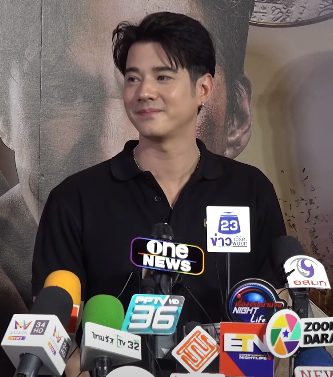
มาริโอ้ เมาเร่อ

| name = มาริโอ้ เมาเร่อ
| image = Mario Maurer @ขุนพันธ์ 3 2023.png
| image_size = 200px
| caption = มาริโอ้ในปี 2566
| birth_name = ณัฐวุฒิ สุวรรณรัตน์
| birth_place = กรุงเทพมหานคร ประเทศไทย
| education = มหาวิทยาลัยรามคำแหงมหาวิทยาลัยเกริก
| years_active = พ.ศ. 2547–ปัจจุบัน
| agent = เอ็นวายยูคลับช่อง 3 เอชดี|ช่อง 3 (2554–ปัจจุบัน)
| partner = จันจิรา จันทร์พิทักษ์ชัย
| family = มาร์โค เมาเร่อ (พี่ชาย)
มาริโอ้ เมาเร่อ (ชื่อเกิด ณัฐวุฒิ สุวรรณรัตน์; เกิด 4 ธันวาคม พ.ศ. 2531) ชื่อเล่น โอ้ เป็นนักแสดงและนายแบบชาวไทย สังกัดช่อง 3 เอชดี|สถานีวิทยุโทรทัศน์ไทยทีวีสีช่อง 3 เริ่มเข้าสู่วงการบันเทิงตั้งแต่อายุ 16 ปี โดยได้รับการติดต่อจากบริษัทจัดหานักแสดง|บริษัทจัดหานายแบบในสยามสแควร์ โดยเริ่มจากงานถ่ายแบบและถ่ายโฆษณา เช่น โฆษณาเอ็กซิทโรลออน, ขนมแจ็ค, เดอะพิซซ่าคอมปานี และยังได้ถ่ายแบบอยู่เรื่อยมา อย่างนิตยสารวัยรุ่น "เธอกับฉัน" และหนังสือวัยรุ่นอีกหลายเล่มและถ่ายมิวสิกวิดีโออีกหลายตัว เช่น "กุญแจที่หายไป" ของอีฟ ปานเจริญ|ปาล์มมี่, "ปากดีขี้เหงาเอาแต่ใจ" ของจามิล่า พันธ์พินิจ|มิล่า เป็นต้น
ใน พ.ศ. 2550 มาริโอ้มีผลงานสร้างชื่อจากภาพยนตร์ไทยเรื่อง "รักแห่งสยาม" ซึ่งจากบทบาท "โต้ง" ใน "รักแห่งสยาม" นี้ มาริโอ้ได้รับรางวัลนักแสดงนำชายยอดเยี่ยม จากสตาร์พิกส์|นิตยสารสตาร์พิกส์ รับรางวัลจาก "เทศกาลหนังซีเนมะนิลา" ที่จัดขึ้นที่ประเทศฟิลิปปินส์ สาขานักแสดงชายยอดเยี่ยม ประเภทภาพยนตร์เอเชียตะวันออกเฉียงใต้ และได้รับการเสนอชื่อเข้าชิงจาก รางวัลภาพยนตร์เอเชีย|รางวัลเอเชียนฟิล์ม สาขานักแสดงสมทบชายยอดเยี่ยม อีกทั้งยังได้รับการเสนอชื่อเข้าชิงรางวัลภาพยนตร์ไทย ชมรมวิจารณ์บันเทิง ครั้งที่ 16|รางวัลชมรมวิจารณ์บันเทิงครั้งที่ 16 ประจำปี 2550 ในสาขานักแสดงนำชายยอดเยี่ยม และรางวัลสตาร์เอนเตอร์เทนเมนต์|รางวัลสตาร์เอนเตอร์เทนเมนต์อวอร์ดส ครั้งที่ 6 ในสาขาผู้แสดงนำชายยอดเยี่ยม
มาริโอ้ได้ร่วมงานกิจกรรมการกุศลอยู่หลายครั้ง รวมถึงยังเป็นพรีเซนเตอร์ ในวันงดสูบบุหรี่โลก ประจำปี พ.ศ. 2551 ซึ่งจัดโดยกรมควบคุมโรค กระทรวงสาธารณสุข (ประเทศไทย)|กระทรวงสาธารณสุข และเป็นพรีเซนเตอร์ต่อต้านยาเสพติดให้กับทางคณะกรรมการป้องกันและปราบปรามยาเสพติด|สำนักงานคณะกรรมการป้องกันและปราบปรามยาเสพติด
ใน พ.ศ. 2556 มาริโอ้มีผลงานแสดงภาพยนตร์เรื่อง "พี่มาก..พระโขนง" ซึ่งรับบทเป็น "พี่มาก" แสดงคู่กับดาวิกา โฮร์เน่ ภาพยนตร์เรื่องนี้ถือได้ว่าประสบความสำเร็จทั้งรายได้กลายเป็นรายชื่อภาพยนตร์ที่ทำเงินสูงสุดในประเทศไทย|ภาพยนตร์ทำรายได้สูงสุดตลอดกาลของประเทศไทย
== ประวัติ ==
=== ชีวิตช่วงแรก ===
มาริโอ้ เมาเร่อ เกิดเมื่อวันที่ 4 ธันวาคม พ.ศ. 2531 มาริโอ้ เมาเร่อ ที่โรงพยาบาลกรุงเทพคริสเตียน กรุงเทพ|กรุงเทพฯ ชื่อมาริโอ้นั้น บิดาเป็นคนตั้งให้ โดยตั้งชื่อตามนักแข่งมอเตอร์ไซค์ชาวอิตาเลียน"คำจำกัดความของ มาริโอ้ เมาเร่อ". "นิตยสารเธอกับฉัน" ฉบับที่ 579 เดือนมิถุนายน พ.ศ. 2551 หน้า 80-83 และเริ่มมีชื่อภาษาไทยที่ใช้ในช่วงเข้าโรงเรียนว่า "ณัฐวุฒิ สุวรรณรัตน์"เทปสัมภาษณ์มาริโอ้ เมาเร่อ รายการ "วู้ดดี้ เกิดมาคุย" ช่องโมเดิร์นไนน์ทีวี เมื่อวันที่ 3 สิงหาคม พ.ศ. 2551 เวลา 22.00-23.00 น. เหตุที่มีชื่อภาษาไทย เพราะแต่ก่อนโรงเรียนไม่ให้ใช้ชื่อภาษาอังกฤษ และได้ใช้ชื่อดังกล่าวเป็นช่วงระยะเวลาสั้นๆ เท่านั้น (ชื่อปัจจุบันตามบัตรประจำตัวประชาชนไทย|บัตรประจำตัวประชาชน คือ มาริโอ้ เมาเร่อ) "มาริโอ้ เมาเร่อ มองโลกให้เป็นสีเทา". นิตยสาร OHO ฉบับที่ 11 วันพุธที่ 1 ก.ค.- 5 ส.ค. 2551 หน้า 54-57 มาริโอ้เข้าเรียนอนุบาลที่โรงเรียนอนุบาลลีนา มาริโอ้ เมาเร่อ sanook.com ระดับประถมศึกษา-มัธยมศึกษาที่โรงเรียนเซนต์ดอมินิก และศึกษาต่อระดับอุดมศึกษาที่คณะมนุษยศาสตร์ เอกสื่อสารมวลชน มหาวิทยาลัยรามคำแหง แต่ต่อมาย้ายเรียนในสาขานิติศาสตร์แทน หวั่นกิ๊กสาวอื่น กุ๊บกิ๊บ ย้ายคณะเฝ้า มาริโอ้ ในช่วงที่มาริโอ้เลือกเรียนต่อในระดับอุดมศึกษา เป็นช่วงเวลาขณะที่ถ่ายทำภาพยนตร์เรื่อง "รักแห่งสยาม" ก็มีการโต้เถียงกับแม่เรื่องมหาวิทยาลัยที่จะเลือกเรียน โดยทางคุณแม่อยากให้เลือกเรียนที่มหาวิทยาลัยอัสสัมชัญ แต่สุดท้ายมาริโอ้ก็ตัดสินใจเลือกเรียนมหาวิทยาลัยรามคำแหง เพราะต้องทำงานไปด้วย และอยากหาเงินช่วยที่บ้าน อีกทั้งค่าใช้จ่ายของมหาวิทยาลัยอัสสัมชัญ มีค่าใช้จ่ายที่สูงกว่า มาริโอ้-พิช กับอีกช่วงชีวิตที่กำลังก้าวผ่าน matichon.co.th ก่อนที่จะมาสำเร็จการศึกษาในระดับปริญญาตรี จาก คณะศิลปศาสตร์ มหาวิทยาลัยเกริก สาขาวิชาการจัดการ ในปี 2557 ปัจจุบันสำเร็จการศึกษาระดับปริญญาโท ที่วิทยาลัยสื่อสารการเมือง หลักสูตรรัฐศาสตร์มหาบัณฑิต สาขาวิชาสื่อสารการเมือง มหาวิทยาลัยเกริก ปีการศึกษา 2560 ได้ผลการเรียนเฉลี่ย 3.2 โต๊ะข่าวบันเทิง230160 มาริโอ้ ควงคุณแม่ รับปริญญาโท ม เกริก
ครอบครัวของมาริโอ้ค่อนข้างมีปัญหาทางด้านการเงิน พออายุได้ 16 ปี ได้เจอกับโมเดลลิ่งชื่อ นิรุณ ลิ้มสมวงศ์ หรือ โกโก้ มาริโอ โต้ผจก.จับเซ็นสัญญา10ปียันภาพคู่สาวแค่เพื่อน โดยทีมข่าว INN News 23 กุมภาพันธ์ 2551 15:06:41 น. ที่สยามสแควร์และเป็นคนแรกที่ชักชวนไปถ่ายแบบ เมื่อเห็นตรงนี้เป็นโอกาส และเป็นโอกาสที่ดีจะได้หาเงินไปช่วยที่บ้านด้วยจึงตัดสินใจรับงาน โดยครั้งแรกเป็นการถ่ายแบบจากหนังสือเดอะบอย สไตล์ชุดทหาร และผลงานที่สร้างชื่อเสียงครั้งแรกกับผลงานโฆษณาตัวแรก คือ เอ็กซิท โรลออน ซึ่งได้เงินมาก้อนแรก 7 หมื่นบาท และยังมีโฆษณาอื่นอย่าง ขนมแจ็กซ์ เดอะพิซซ่าคอมปะนี และยังได้ถ่ายแบบอยู่เรื่อย ๆ อย่าง "เธอกับฉัน" และหนังสือวัยรุ่นอีกหลายเล่ม และถ่ายมิวสิกวิดีโออีกหลายตัว มิวสิกวิดีโอตัวแรกที่ถ่ายทำเป็นของวงสิงห์เหนือเสือใต้ ชื่อเพลง Goodนิตยสารโอเค! ฉบับที่ 68 ประจำวันที่ 30 พฤษภาคม พ.ศ. 2551 หน้า 56-63 และมิวสิกวิดีโอตัวอื่นเช่น "กุญแจที่หายไป" ของปาล์มมี่, "ปากดีขี้เหงาเอาแต่ใจ" ของมิล่า เป็นต้น
=== รักแห่งสยาม ===
ไฟล์:Nokia Music Presents The Love of Siam Special Greeting 1.jpg|thumb|220px|left|สัมภาษณ์ร่วมกับทีมนักแสดงและผู้กำกับเรื่อง รักแห่งสยาม
ในปี พ.ศ. 2550 มีคนติดต่อเข้ามาและส่งบทสั้นๆ ภาพยนตร์ "รักแห่งสยาม" มาให้ดู มาริโอ้จึงลองไปทดสอบการแสดง จนได้รับบทตัวเอกในภาพยนตร์เรื่อง "รักแห่งสยาม" ของชูเกียรติ ศักดิ์วีระกุล ซึ่งชูเกียรติให้ความเห็นที่รับมาริโอ้มาเล่นเพราะ ชอบแววตา สามารถสื่ออารมณ์ผ่านแววตาได้ดี สำหรับด้านการแสดงก่อนหน้านั้นก็เคยเรียนการแสดงมาบ้าง ที่สมาคมผู้กำกับ แล้วพอได้มาเล่นก็ต้องไปเวิร์คชอปกับนักแสดงอื่น มาริโอ้ เมาเร่อ กับภาพยนตร์เรื่องแรกในชีวิต ' รักแห่งสยาม ' matichon.co.th ภาพยนตร์เรื่องนี้ มาริโอ้ รับบทเป็น "โต้ง" เด็กชายวัยรุ่น ชั้น ม.6 ที่กำลังมีความสับสนกับการเลือกทางเดินในชีวิต แคแรกเตอร์นักแสดง thaicinema.org ในระหว่างถ่ายทำภาพยนตร์ มาริโอ้ยังได้ทำผลงานเพลงใต้ดิน แนวฮิปฮอป ถึงคิวหนุ่มมาริโอ้ โชว์เป็นปลื้ม โมเดิร์นไนน์ทีวี คืนนี้ mcot.net ร่วมกับพี่ชายของเขา มาร์โค เมาเร่อ ในนาม PsyCho & Lil’Mario กับอัลบั้มแรก PsyCho & Lil’Mario:Dem Crazy Boyz สังกัดเอ็นวายยูคลับ ออกวางขายเมื่อวันที่ 31 ตุลาคม พ.ศ. 2550 นิตยสารแฮมเบอร์เกอร์ ฉบับที่ 113 เดือนพฤศจิกายน พ.ศ. 2550 หน้า 220 เป็นอัลบั้มเพลงภาษาอังกฤษล้วน โดยมาริโอ้ทำหน้าที่เป็นไฮพ์แมน (hypeman) ในอัลบั้มนี้ Dajim/Phycho/N.M.C. nyuclub.com ซึ่งเคยได้ขึ้นร้องโชว์ในงานแฟตเฟสติวัลอีกด้วย
ไฟล์:Mario Maurer.JPG|thumb|150px|มาริโอ้ เมาเร่อ รอบปฐมทัศน์ภาพยนตร์เรื่อง "3 อหังการ์ เจ้าสุริยา"
หลังจากภาพยนตร์เรื่อง "รักแห่งสยาม" ออกฉาย ก็ได้รับกระแสตอบรับอย่างมาก ไม่ว่าจะเป็นกระทู้มากมายตามเว็บไซต์ชื่อดังต่างๆ หรือตามเว็บบอร์ดยอดฮิตของอีกหลายๆ เว็บไซต์ เปิดใจจูบแรกของ “พิช” กับผู้ชาย เจ้าตัวย้ำผมไม่ใช่เกย์ โดย ผู้จัดการออนไลน์ 3 ธันวาคม 2550 21:11 น. รวมถึงมีการตั้งคำถามขึ้นว่า มาริโอ้เป็นเหมือนในหนังหรือไม่ มาริโอ้ให้คำตอบว่า "ชอบผู้หญิงแน่นอน" มาริโอ้ก็พูดถึงฉากที่มีคนพูดถึงมากนี้ว่า "เป็นฉากที่ยากฉากหนึ่ง แต่ก็ทำทุกอย่างให้มันเต็มที่" "มาริโอ้" ขอเฉย ถูกด่าไอ้เกย์! เจ้าตัวยันเป็นแมน 100% โดย ผู้จัดการออนไลน์ 4 เมษายน 2551 13:18 น.
รางวัลที่ได้รับจากภาพยนตร์เรื่อง "รักแห่งสยาม" มาริโอ้รับรางวัลนักแสดงนำชายยอดเยี่ยม จากนิตยสารสตาร์พิกส์ ซึ่งได้เสียงวิจารณ์การแสดงจากภาพยนตร์เรื่องนี้ว่า "เนื่องจากบุคลิกนิ่งๆ คำพูดคำจาน้อยๆ แต่เขากลับเผยทุกอย่างผ่านแววตาอันสับสน หวาดกลัว ซ้ำถูกความหงอยเหงาเข้าปกคลุมชีวิตมาเนิ่นนาน แม้ดูเหมือนไม่หวือหวาอะไร แต่มาริโอ้คือคนที่ทำให้หนังเรื่องนี้ระทมจนขยี้ใจผู้ชมเป็นผุยผง โดยการแสดงแบบ 'น้อยได้มาก'" STARPICS THAI FILMS AWARDS #5 thaicinema.org และในด้านงานเทศกาลภาพยนตร์นานาชาติฮ่องกง พ.ศ. 2551 มาริโอ้ ได้รับการเสนอชื่อเข้าชิงรางวัลเอเชียนฟิล์ม สาขานักแสดงสมทบชายยอดเยี่ยม (Best Supporting Actor) "มาริโอ้ เมาเร่อ" เทียบชั้นนักแสดงระดับเอเชีย เข้าชิงรางวัล "Asian Film Awards 2008" deknang.com แต่พ่ายให้กับฮองลี ซุน นักแสดงจากภาพยนตร์เรื่อง "มองโกล" Nominations & Winners asianfilmawards.org อีกทั้งยังได้รับการเสนอชื่อเข้าชิงรางวัลภาพยนตร์ไทย ชมรมวิจารณ์บันเทิง ครั้งที่ 16|รางวัลชมรมวิจารณ์บันเทิงครั้งที่ 16 ประจำปี 2550 ในสาขานักแสดงนำชายยอดเยี่ยม รายชื่อผู้เข้าชิงรางวัลภาพยนตร์ไทยยอดเยี่ยมครั้งที่ 16 ประจำปี 2550 ของชมรมวิจารณ์บันเทิง thaicinema.org รางวัลสตาร์เอนเตอร์เทนเมนต์อวอร์ดส ครั้งที่ 6 ที่จัดโดยสมาคมนักข่าวบันเทิง ในสาขาผู้แสดงนำชายยอดเยี่ยม รายชื่อผู้เข้าชิง "รางวัล STAR ENTERTAINMENT AWARDS ครั้งที่ 6" ประจำปี 2551 deknang.com แต่พ่ายให้กับอัครา อมาตยกุล จากภาพยนตร์เรื่อง "ไชยา (ภาพยนตร์)|ไชยา" ทั้ง 2 รางวัล หนัง 'รักแห่งสยาม' กวาด 6 รางวัลชมรมวิจารณ์บันเทิง thairath.co.th "เคน" ควง "หน่อย" พร้อมลูก รับรางวัลสมาคมนักข่าวฯ โดย ผู้จัดการออนไลน์ 20 เมษายน 2551 22:05 น
นอกจากนี้ยังได้รับรางวัลจากเทศกาลหนังซีเนมะนิลา ที่จัดขึ้นที่ประเทศฟิลิปปินส์ สาขานักแสดงชายยอดเยี่ยม ประเภทภาพยนตร์เอเชียตะวันออกเฉียงใต้ มาริโอ้ได้รับรางวัลนักแสดงยอดเยี่ยม thaicinema.org โดยพูดถึงการแสดงของเขาว่า "มาริโอ้มีการแสดงที่มีวุฒิภาวะในสถานการณ์ต่าง ๆ ที่หลากหลาย แม้ท่าทางภายนอกของเขาจะดูนิ่งสงบก็ตาม แต่มาริโอ้กลับแสดงให้เห็นการต่อสู้ในจิตใจของเขา ในการที่จะแบกรับภาระความรู้สึกของครอบครัว เพื่อน กลุ่มสังคม ความรัก และภาวะทางเพศของเขา" เทศกาลหนังซีเนมะนิลา thaicinema.org
=== พ.ศ. 2551 – ปัจจุบัน ===
ไฟล์:Mario Maurer at 6th anniversary of Seventeen Magazine.jpg|thumb|250px|มาริโอ้ โชว์ตัวในงานต่าง ๆ ซึ่งบางวันถึงกับมีงานวันละ 4 งานก็มี
หลังจากที่ภาพยนตร์เรื่อง "รักแห่งสยาม" ส่งผลให้มาริโอ้ได้รับความนิยมมากขึ้น มีงานเพิ่มขึ้นมามากมาย บางวันถึงกับต้องทำงานวันละ 4 งานก็มี รวมถึงรับเป็นพรีเซนเตอร์ให้กับแบรนด์ดังอย่าง โฟร์โมสต์ รถยนต์ฮอนด้า แจ๊ซ อรรถสิทธิ์ เหมือนมาตย์, มาริโอ้ เมาเร่อ ดาวรุ่งสึนามิ Positioning Magazine (มิถุนายน 2551) และแป้งเบบี้มายด์ เปิดตัว “โกโก้”เศรษฐีตัวจริง ผู้จัดการ “มาริโอ”ชั่วโมงนี้ต้องเขาคนนี้! สยามรัฐ ข่าววันที่ 31 กรกฎาคม 2551ซึ่งทำให้ยอดขายเบบี้มายด์เติบโตถึง 50%ชนิญญา สันสมภาคม, "จาก เฮเลน ถึง สิงห์โต ยุทธการสร้างแบรนด์ผ่านเซเลบดัง" กรุงเทพธุรกิจ 24 กรกฎาคม พ.ศ. 2552 หน้า 31 นอกจากนี้ยังมีผลงานเล็กๆ เป็นซีดีสอนภาษาอังกฤษ เป็นรายการถ่ายชีวิตประจำวันของมาริโอ้ มีลักษณะคล้ายๆ กับภาพยนตร์สั้น 'มาริโอ้' บอกฝันทำเพลงฮิปฮอปแต่เด็ก - 'ตาล'ปลื้ม'พิง ลำพระเพลิง'อ้อนอยากร่วมงาน matichon.co.th
ผลงานภาพยนตร์เรื่องที่ 2 ของมาริโอ้คือเรื่อง "เฟรนด์ชิพ เธอกับฉัน" ของค่ายไรท์ บิยอนด์ กำกับโดย ไรท์ เบรนทีมเป็นเรื่องราวเมื่อราว 25 ปีก่อน โดยมาริโอ้รับบทเป็นสิงหา เด็ก ม.6 ที่ชอบนางเอกที่ชื่อ มิถุนา แสดงโดยอภิญญา สกุลเจริญสุข มาริโอ้ เมาเร่อ พระเอกใหม่ อนาคตไกล bluewavefm88.com ภาพยนตร์เรื่องนี้มาริโอ้ผ่านการทดสอบบท โดยผู้จัดการส่วนตัวสมัครผ่านทางเว็บไซต์ ซึ่งเรื่องนี้ได้แสดงออกเยอะขึ้นกว่าเรื่องแรก ได้แสดงความรู้สึกหลายอารมณ์ เฟรนด์ชิพ เธอกับฉัน / แคแรกเตอร์นักแสดง thaicinema.org สำหรับคำวิจารณ์การแสดงในภาพยนตร์เรื่องนี้ ณัฎฐ์ธร กังวาลไกล จากเว็บไซต์ thaicinema.org วิจารณ์ไว้ว่า "ความสำเร็จและคำยกย่องที่เขาได้รับจากหนังเรื่องก่อนหน้าไม่ใช่เรื่องฟลุ๊ค แม้ว่าการแสดงของเขาจะลดความนิ่งลงไป...แต่เขาก็สามารถแสดงอารมณ์ที่ซ่อนอยู่ในใจลึก ๆ และความรักได้เป็นอย่างดี" และยังเปรียบเทียบมาริโอ้ว่า "น่าจะเรียกได้ว่ามาริโอ้คืออำพล ลำพูน|อำพลในรุ่นของเขา"ณัฎฐ์ธร กังวาลไกล, บทวิจารณ์ “เฟรนด์ชิพ เธอกับฉัน” - มาริโอ้และสายป่าน เป็นเพียงส่วนที่ดีที่สุดของหนัง thaicinema.org ณัฐพงษ์ โอฆะพนม จากหนังสือพิมพ์คมชัดลึก พูดถึงการรับบทเป็นสิงหาว่า "มาริโอ้ทำให้สิงหา เป็นตัวละครที่มีมิติมากที่สุดในหนังเรื่องนี้"ณัฐพงษ์ โอฆะพนม. คอลัมน์หนังจอกว้าง. หนังสิอพิมพ์คมชัดลึก ฉบับวันที่ 3 กรกฎาคม พ.ศ. 2551 หน้า 25 แต่ถึงกระนั้นเขาก็ถูกเสนอชื่อเข้าชิงรางวัลแตงกวาดอง ในสาขานักแสดงนำชายยอดแย่ จากการแสดงภาพยนตร์เรื่องนี้ หนังห่วยได้ถ้วย
ไฟล์:Mario Maurer First Love.jpg|thumb|200px|left|หลังสัมภาษณ์ภาพยนตร์เรื่อง "สิ่งเล็กๆ ที่เรียกว่า...รัก" กับเอ็มทีวีไทยแลนด์
นิตยสารสตาร์พิกส์ว่า มาริโอ้จะร่วมเล่นแสดงกับอภิญญา สกุลเจริญสุข อีกในภาพยนตร์ของบัณฑิต ฤทธิถกล ในภาพยนตร์บุญชูภาคใหม่ ของค่ายไฟว์สตาร์นิตยสารสตาร์พิกส์ ฉบับที่ 720 ฉบับแรกเดือนกุมภาพันธ์ พ.ศ. 2551 ในบท บุญโชค ลูกของบุญชู ซึ่งบัณฑิต ฤทธิถกล ได้ทาบทามมาริโอ้และได้แคสติ้งจนผ่านเรียบร้อยแล้ว แต่ก็ยกเลิกและหานักแสดงหน้าใหม่แทน “บัณฑิต” ไม่ง้อ “มาริโอ้” โร่หาผู้รับบทลูกบุญชู 9 ใหม่ โดย ผู้จัดการออนไลน์ 21 มีนาคม พ.ศ. 2551 18:54 น. มาริโอ้ตอบปฏิเสธรับบทลูกของบุญชู พร้อมแจงเหตุผลว่า คิดว่าตัวเองไม่เหมาะกับบทบาทตัวละครนี้ พร้อมทั้งกราบขอโทษทางผู้ใหญ่แล้วที่ไม่สามารถรับเล่นได้ รับไม่ได้ "พูดเหน่อ" !!!! "มาริโอ้" ปัดดังแล้วเรื่องมาก ปฏิเสธบท "บุญชู 9" และยังมีข่าวคราวว่าจะเป็นพระเอกในภาพยนตร์รักสามเส้า ให้กับโมโนฟิล์ม เลาะรั้วหนามเตย dailynews.co.th เรื่อง "รูมเมท" กำกับโดย ปิติ จตุรภัทร์ ที่มีข่าวว่ามีเนื้อเรื่องแนวภาพยนตร์เรื่อง "ทรีซัม (ภาพยนตร์)|ทรีซัม" ภาพยนตร์ในปี พ.ศ. 2537 กำกับโดย แอนดรู เฟลมมิง มาริโอ้ – ประกาศ ผมอยากมีแฟน !! รับบทเป็นเด็กวัยรุ่นเล่นดนตรีอย่างกีตาร์ เผยเพราะคาแร็กเตอร์บุญชูต้องพูดเหน่อและไม่ตรงกับตัวเอง rakdara.com แต่หลังจากถ่ายได้เพียง 10% ก็ถูกปลดออกเนื่องจากเรื่องคิวไม่ลงตัว และวิทวัส สิงห์ลำพอง มารับหน้าที่แสดงแทนสืบศร สุรินทร์, คอลัมน์ ฮัลโหลดารา ข่าวสด วัน พุธ ที่ 29 ตุลาคม พ.ศ. 2551 00:05 น.
มาริโอ้ยังได้ร่วมงานในโครงการ หนังรัก 4 เรื่อง 4 สไตล์ เรื่อง "ฝัน-หวาน-อาย-จูบ" (หรือ 4 Romance) โดยได้ร่วมแสดงในการกำกับของราเชนทร์ ลิ้มตระกูล (เคยร่วมงานถ่ายมิวสิกวิดีโอเพลง "กันและกัน") โดยแสดงในส่วนของโรแมนติกคอเมดี้ใน "จูบ""รัก 4 เรื่องจากบาแรมยู". นิตยสารสตาร์พิกส์ ฉบับที่ 2 ของเดือนกรกฎาคม พ.ศ. 2551 หน้า30 บทบาทที่ได้รับ จากที่ผ่านมามีภาพลักษณ์แบบน่ารักสดใสขี้เล่น แต่ในเรื่องนี้จะดูโตขึ้นไปอีกระดับหนึ่ง 'ฝัน-หวาน-อาย-จูบ' 10 ปีของ 'ราเชนทร์'ทำหนังรักวัยรุ่นสุดเท่ 'มาริโอ้' แสดงนำ dailynews.co.th ก่อนการแสดงเรื่องนี้ก็ไปเรียนการแสดงกับหม่อมหลวงพันธุ์เทวนพ เทวกุลด้วย ภาพยนตร์ในปี พ.ศ. 2552 มาริโอ้ได้รับการทาบทามให้แสดงในภาพยนตร์ "บุปผาราตรี 3.1" กำกับโดย ยุทธเลิศ สิปปภาค โดยรับบทเป็น หรั่ง วัยรุ่นคนหนึ่งที่สามารถมองเห็นผีได้ มีอาชีพเสริมเป็นนักวาดการ์ตูนผี เหตุผลที่ผู้กำกับเลือกมาริโอ้มาแสดงเรื่องนี้เพราะชอบลักษณะการแสดงแบบน้อย ๆ เล่นน้อย ๆ พูดน้อย ๆ ซึ่งตรงกับบทที่เขียนในตัวของหรั่งพอดี บุปผาราตรี 3.1 thaicinema.org และแสดงในภาพยนตร์ภาคต่อ "บุปผาราตรี 3.2" ที่ออกฉายเดือนสิงหาคมปีเดียวกัน บุปผาราตรี 3.2 thaicinema.org
มาริโอ้ เปลี่ยนผู้จัดการส่วนตัว จากนิรุณ ลิ้มสมวงศ์ (โกโก้) มาเป็นศุภชัย ศรีวิจิตร (เอ) ซึ่งมีเรื่องการฟ้องร้องจากอดีตผู้จัดการเกี่ยวกับเรื่องสัญญา “โกโก้” แค้นฟ้อง “มาริโอ้-เอ” ใส่ความ-ละเมิด เรียก 6 ล้าน! manager.co.th จากนั้นแสดงละครเรื่องแรกเรื่อง "ใต้ฟ้าตะวันเดียว" เป็นละครเชื่อมสัมพันธไมตรีระหว่างไทยและเกาหลี "มาริโอ้"รับ!เล่นละครเกาหลีแล้ว rakdara.net
ต่อมาแสดงภาพยนตร์ที่ร่วมงานระหว่างบริษัทลักส์ 666 กับสหมงคลฟิล์ม เรื่อง "สาระแนสิบล้อ" ร่วมกับอารยา เอ ฮาร์เก็ต ,วิลลี่ แมคอินทอช, นาคร ศิลาชัย และ เกียรติศักดิ์ อุดมนาค 'มาริโอ้-ชมพู่' ประกบคู่ครั้งแรก 'สาระแนสิบล้อ' thairath.co.th และนำแสดงในภาพยนตร์การกำกับเรื่องแรกของพุฒิพงศ์ พรหมสาขา ณ สกลนคร แสดงร่วมกับพิมพ์ชนก ลือวิเศษไพบูลย์ ในภาพยนตร์เรื่อง "สิ่งเล็กๆ ที่เรียกว่า...รัก" มาริโอ้-ใบเฟิร์น' ประกบคู่หนังกุ๊กกิ๊ก 'สิ่งเล็กๆที่เรียกว่า...รัก thairath.co.th การแสดงของมาริโอ้ในเรื่องนี้ที่ในการแสดงก่อนหน้านั้น อาจแสดงแข็ง แต่เรื่องนี้อภินันท์ จากผู้จัดการออนไลน์มองว่า การออกเสียงหรือน้ำเสียงของเขาไม่ได้เป็นร้อยคำ ทำนองเดียวหรือโทนเดียว เหมือนเดิมแล้วอภินันท์ บุญเรืองพะเนา, สิ่งเล็กเล็กที่เรียกว่ารัก กับประเด็น 'แรด-ไม่แรด'/อภินันท์ ผู้จัดการออนไลน์ มาริโอ้ยังจะมีผลงานการแสดงภาพยนตร์เรื่อง "เดอะด็อก" กำกับโดยพงษ์พัฒน์ วชิรบรรจง ผลงานต่อมาคือ "สาระแนเห็นผี" ผลงานภาพยนตร์ลำดับที่ 3 ของการร่วมมือของลักษ์ฟิล์มและสหมงคลฟิล์มอินเตอร์เนชั่นแนล แสดงคู่กับพัชราภา ไชยเชื้อ
ในปี พ.ศ. 2554 ร่วมงานในผลงานกำกับของหม่อมหลวงพันธุ์เทวนพ เทวกุล อีกครั้ง (หลังจากรับบทตัวประกอบใน" ชั่วฟ้าดินสลาย (ภาพยนตร์ พ.ศ. 2553)|ชั่วฟ้าดินสลาย") ในภาพยนตร์เรื่อง "อุโมงค์ผาเมือง" เรื่องราวที่ดัดแปลงจาก ภาพยนตร์ญี่ปุ่น ราโชมอนทศพร กลิ่นหอม,ทิพย์พิมล เกียรติวาทีรัตนะ, อนันดา - มาริโอ้ 'พระเอก' เขาคุยกัน กรุงเทพธุรกิจ ในเรื่องนี้รับบทเป็นพระ โดยผู้จัดการออนไลน์เขียนไว้ว่า เล่นดีขึ้นเรื่อย ๆอภินันท์ บุญเรืองพะเนา, หนังดีๆ ที่ต้องไปดู!! : อุโมงค์ผาเมือง ผู้จัดการออนไลน์ จากบทบาทภาพยนตร์เรื่องนี้ทำให้เขาได้รับการเสนอเข้าชิงรางวัลเอเชียนฟิล์ม อีกครั้งในสาขานักแสดงสมทบชายยอดเยี่ยม
มาริโอ้ เมาเร่อ ได้เซ็นสัญญาเป็นพรีเซนเตอร์เสื้อผ้าของฟิลิปปินส์ที่ชื่อ เพนช็อปป์ ต่อจาก เอ็ด เวสต์วิก นักแสดงชาวอังกฤษ ในการเดินทางไปฟิลิปปินส์เพื่อประชาสัมพันธ์แบรนด์เสื้อผ้า เมื่อวันที่ 28-30 ตุลาคม พ.ศ. 2554 ยังมีงานมีตแอนด์กรีตที่มีแฟนกว่า 4000 คน ในฟิลิปปินส์อยู่ใต้การดูแลของบริษัทพีอาร์เอเชีย ซึ่งเขาได้เซ็นสัญญาเล่นหนังผลิตโดยบริษัท สตาร์ ซีนีมา แสดงคู่กับ อีริช กอนซาเลซมานี, มาริโอ้ ดังไกลได้เล่นหนังฟิลิปปินส์ กรุงเทพธุรกิจ ชื่อเรื่อง "Suddenly It's Magic"
ในปี พ.ศ. 2556 มาริโอ้มีผลงานแสดงภาพยนตร์กับจีเอ็มเอ็ม ไท หับ หรือจีทีเอช เรื่อง "พี่มาก..พระโขนง" ซึ่งดัดแปลงจากเรื่องแม่นากพระโขนง ผีพื้นบ้านไทย กำกับโดย บรรจง ปิสัญธนะกุล ผู้มีชื่อเสียงจากผลงาน "สี่แพร่ง" ตอน คนกลาง, "ห้าแพร่ง" ตอน คนกอง และ "กวน มึน โฮ" ซึ่งมาริโอ้ได้รับบทเป็นพี่มากหรือพี่มาร์ค แสดงคู่กับดาวิกา โฮร์เน่ รับบทเป็นแม่นาก พร้อมด้วย ณัฏฐพงษ์ ชาติพงษ์, พงศธร จงวิลาส, อัฒรุต คงราศรี และกันตพัฒน์ สีดา ซึ่งเคยร่วมแสดงใน "สี่แพร่ง" และ "ห้าแพร่ง" มาแล้ว ตัวละครพี่มาก บรรจงเลือกมาริโอ้เพราะเคยได้ร่วมงานโฆษณาด้วยกันมาก่อน และเห็นว่ามาริโอ้เล่นได้หลากหลาย และเห็นว่าคนส่วนใหญ่เมื่อคิดถึงพี่มาก จะนึกถึงผู้ชายหน้าไทย ๆ หากเป็นมาริโอ้ คงแปลกดี และเมื่ออยู่กับตัวละคร 4 คนข้างต้นคงสนุกดี
file:Madame Tussauds Bangkok (146).jpg|thumb|200px|right|หุ่นขี้ผึ้งมาริโอ้ในบทบาทพี่มาก จากภาพยนตร์เรื่องพี่มาก..พระโขนง จัดแสดง ณ พิพิธภัณฑ์หุ่นขี้ผึ้งมาดามทุซโซต์ กรุงเทพฯ
ภาพยนตร์เรื่องนี้ออกฉายรอบสื่อมวลชนเมื่อวันที่ 26 มีนาคม พ.ศ. 2556 ณ พารากอนซีนีเพล็กซ์ สยามพารากอน และฉายรอบทั่วไปในตั้งแต่วันที่ 28 มีนาคม 2556 วันแรกทำรายได้ 21.20 ล้านบาท เป็นภาพยนตร์ไทยที่สร้างรายได้เมื่อเปิดตัวในวันที่ไม่ใช่วันหยุดสูงเป็นอันดับสองรองจาก "สุริโยไท" นอกจากนี้ ยังสร้างรายได้ในวันจันทร์ที่ไม่ใช่วันหยุดสูงเป็นประวัติการณ์พี่มาก-พระโขนง-ทุบสถิ/ “พี่มาก..พระโขนง” ทุบสถิติหนัง “วันจันทร์”ชนะหนังทุกเรื่อง ทั้ง “ไทย” และ “เทศ”
เมื่อสิ้นสัปดาห์แรก (สี่วันแรกหลังจากฉายรอบทั่วไป) ติดอันดับ 1 ของบอกซ์ออฟฟิสประเทศไทย Thailand Box Office March 28–31, 2013 boxofficemojo มีรายได้ 106.3 ล้านบาท ในสัปดาห์ที่ 2 ของการเข้าฉาย ยังคงครองอันดับ 1 ของบอกซ์ออฟฟิสประเทศไทย Thailand Box Office April 4–7, 2013 boxofficemojo เมื่อจบปลายสุดสัปดาห์ที่ 2 (เข้าฉายได้ 11 วัน) ทำรายได้สะสม 261 ล้านบาท "พี่มาก..พระโขนง" มีรายได้สะสมมากกว่า "ATM เออรัก เออเร่อ" (152.5 ล้านบาท) จึงนับเป็นภาพยนตร์ที่สร้างรายได้มากที่สุดของจีทีเอช และเป็นรายชื่อภาพยนตร์ไทยที่ทำเงินในประเทศไทยสูงสุด|ภาพยนตร์ทำรายได้สูงสุดตลอดกาลของประเทศไทย Thailand Yearly Box Office boxofficemojo.com ALL-TIME THAILAND BOX OFFICE boxofficemojo.com ทำรายได้รวมทั่วประเทศ 1,000 ล้านบาท ทุบสถิติหนังไทย'พี่มาก'4วันกวาด100ล. komchadluek.net
== ชีวิตส่วนตัว ==
=== ครอบครัวและความสัมพันธ์ ===
ไฟล์:Maurer's family in Mother day at MBK.jpg|thumb|250px|จากซ้ายไปขวา; มาร์โค (พี่ชาย) ,คุณแม่วรัญญา และมาริโอ้ เมาเร่อ
มาริโอ้ เป็นลูกครึ่ง ไทย-จีน-เยอรมัน บิดาชื่อโรแลนด์ เป็นชาวเยอรมัน เจ้าของโรงงานผลิตสารส้ม ชื่อบริษัทอาร์ เอ็ม ซีที่จังหวัดนครนายก เพื่อส่งออกต่างประเทศ เช่น ประเทศฝรั่งเศส|ฝรั่งเศส เยอรมนี และผลิตให้กับโรงพยาบาลเจ้าพระยาอภัยภูเบศรเพื่อจำหน่ายในประเทศไทย (คุณพ่อโรแลนด์ เมาเร่อ เสียชีวิตด้วยโรคไต ซึ่งเป็นอาการแทรกซ้อนจากโรคเบาหวาน เมื่อวันที่ 27 มิถุนายน พ.ศ. 2551) พ่อมาริโอ้ เมาเร่อ ป่วยเบาหวานเสียชีวิต วันที่ 27 มิถุนายน พ.ศ. 2551 เวลา 13:04 น. ข่าวสดออนไลน์ "มาริโอ้" ร่ำไห้! พ่อหัวใจวายสิ้นลมกะทันหัน Gossip Star นิตยสารบันเทิง มารดาของมาริโอ้ชื่อวรัญญาชาวไทยเชื้อสายจีน (ช่วยที่บ้านทำธุรกิจปั๊มน้ำมัน) โดยมาริโอ้ถูกเลี้ยงแบบไทยผสมฝรั่ง บิดาจะเลี้ยงแบบตามใจ ส่วนคุณแม่จะมีกรอบ แต่ค่อนข้างมีความเป็นไทยสูง และเลี้ยงแบบให้ช่วยเหลือตัวเองกาญจนา สิทธิเม่ง, “ มาริโอ้ ” หนุ่มหน้าใส หัวใจเกินร้อย dailynews.co.th มาริโอ้สนิทสนมกับคุณพ่อและคุณแม่ เวลาว่างก็จะนั่งคุยกันทุกเรื่อง รวมทั้งเรื่องความรักด้วย และถึงแม้มาริโอ้จะเป็นลูกครึ่ง จีน-เยอรมัน ก็สามารถพูดภาษาไทยได้ชัดเจน แต่ไม่สามารถพูดภาษาเยอรมันและภาษาจีนได้ แม้จะเคยเข้าเรียนภาษาจีนกลางมาบ้าง เพราะโตมาในเมืองไทยโดยตลอด ส่วนเรื่องศาสนา คุณแม่นับถือศาสนาพุทธ ส่วนมาริโอ้นับถือศาสนาคริสต์นิกายโรมันคาทอลิก แต่ตอนเด็กๆ อายุ 12 ปี แม่เคยพาไปบวชเณร 20 วัน แต่ตอนนี้มาริโอ้นับถือคริสต์แล้วหนังสือ The Secret of Mario หน้า 28 ,สำนักพิมพ์โมโนบุ๊กส์
มาริโอ้มีพี่ชาย 1 คน ชื่อมาร์โค เมาเร่อ|มาร์โค อายุห่างกัน 5 ปี (เกิดประเทศเยอรมนี) เป็นศิลปินฮิปฮอป ที่ใช้นามแฝงว่า PsyCho Marco Maurer nyuclub.com ซึ่งทั้งคู่ก็สนิทกันมาก คอยช่วยเหลือและปกป้องคนที่จะมาคอยแกล้งมาตั้งแต่เด็กๆนิตยสารเธอกับฉัน ฉบับที่ 576 เดือน มีนาคม 2551 หน้า 89-91
=== ความสนใจ ===
ตอนเด็ก อาชีพที่มาริโอ้ใฝ่ฝันอยากจะเป็นคือ เป็น ทหาร ตำรวจ หรือ หน่วย S.W.A.T. ไม่เคยมีความคิดที่จะเข้าวงการบันเทิง จนได้เข้าสู่วงการแพรว vol. 29 no. 684 February 2008 ส่วนในเวลาว่าง สถานที่ที่มาริโอ้ไปเดินเล่นบ่อยๆ เช่น สยามสแควร์ ดูพวกเสื้อผ้า รองเท้านิตยสารเซเวนทีน ฉบับเดือน มีนาคม 2551 หน้า 266-267 ISSN 1685-6201 และในคืนวันเสาร์ก็นัดเพื่อนไปเดินเล่นตลาดมืด คลองถม หาของเล่นฮิปฮอป พวกโมเดลตุ๊กตา มาริโอ เดอะซิมป์สันส์|ซิมป์สัน homieนิตยสารครัช ฉบับที่ 5 เดือนกุมภาพันธ์ พ.ศ. 2551 หน้า 80และยังชอบเล่นเกม มาริโอ้ยังใช้เวลาว่างไปเล่นกีฬาผาดโผน อย่างสเกตบอร์ด (กีฬา)|สเก็ตบอร์ด Here Comes Mr.Winter truelife.com ที่เริ่มสนใจจากการดูช่องอีเอสพีเอ็น ซึ่งมาริโอ้มักจะไปเล่นสเกตบอร์ดที่อุทยานเบญจสิริ ข้างเอ็มโพเรี่ยม บทสัมภาษณ์รายการโอเพนเมล ทางช่อง ทรูอินไซด์ ช่อง 21 เมื่อวันที่ 19 กุมภาพันธ์ พ.ศ. 2551 เวลา 20.30 - 21.00 น. ในสมัยก่อนเข้าวงการ จะเล่นทุกวันกับพวกเพื่อนๆ ประมาณ 10-20 คน เล่นกันตั้งแต่เที่ยงถึง 3 ทุ่ม มาริโอ้ เมาเร่อ หนุ่มหน้าใส หัวใจฮิพ 247freemag.com เคยลองลงแข่งขันมาบ้างแต่ก็ไม่เคยชนะ สัมผัส “มาริโอ้” ตัวเป็นๆ โดย ผู้จัดการออนไลน์ 14 พฤศจิกายน 2550 14:23 น. และยังชอบดนตรีในแนวเพลงฮิปฮอป เริ่มฟังมาตั้งแต่ชั้น ป.6 โดยจะฟังในช่วงตอนเช้าตอนไปโรงเรียน และยังชอบดูมิวสิกวิดีโอต่างประเทศ ความชื่นชอบในวัฒนธรรมฮิปฮอป มาริโอ้เรียกว่า "เข้าขั้นบ้า" และรักเป็นชีวิตจิตใจ ครั้งหนึ่งดูภาพยนตร์เรื่อง "8 ไมล์ (ภาพยนตร์)|8 Mile" ภาพยนตร์เกี่ยวกับนักร้องเพลงแร็ป นำแสดงโดยเอ็มมิเน็ม ส่วนศิลปินแนวฮิปฮอปที่ชื่นชอบเป็นพิเศษ เช่น โจอี้ บอย ,ดาจิม, ทูแพ็ก ,แอลแอล คูล เจ, คริส บราวน์ และ ที.ไอ.บทสัมภาษณ์ ในรายการ 5th Avenue ทางช่อง 5 เมื่อวันที่ 21 กุมภาพันธ์ 2551 เวลา 14.00-15.00 นอกจากนี้ยังฟังเพลงไทยสากลประเภทอื่น อย่างในตอนเด็กจะฟัง อนันต์ บุนนาค และ วงหินเหล็กไฟ เป็นต้น สำหรับนักแสดงที่มาริโอ้ชื่นชอบคือ อนันดา เอเวอร์ริ่งแฮม ดาราขวัญใจของ มาริโอ้ ihere.tv
งานอดิเรกอย่างอื่น มาริโอ้ยังชอบเลี้ยงปลากัดประเภทสวยงาม ตั้งแต่เด็ก ๆ เคยเลี้ยงจำนวนมากสุดถึง 70 ตัว และเอาไปประกวดได้ถ้วยรางวัลระดับประเทศมาแล้วด้วยนิตยสารเธอกับฉัน ฉบับที่ 570 เดือนกันยายน 2550 หน้า 88-89 นอกจากปลากัดแล้ว ก่อนหน้านี้ก็เลี้ยงปลามาหลายชนิด ไม่ว่าจะเป็น ปลาออสการ์ ปลาหมอ ปลาตะเพียน หรือปลาทองนิตยสารลิปส์ ฉบับที่ 914 ปักษ์หลัง เดือนมกราคม พ.ศ. 2551 หน้า 58-59 แต่ปัจจุบันไม่ได้เลี้ยงแล้ว เนื่องจากไม่มีเวลา ส่วนดอกไม้ที่ชอบคือดอกกล้วยไม้ ในวันว่างของมาริโอ้ในปัจจุบัน มักจะหมดไปกับการเล่นสเกตบอร์ด เจอเพื่อนสนิท และอยู่กับครอบครัว ส่วนกิจกรรมอินเทอร์เน็ต|ไอที ออนไลน์เป็นสิ่งที่ไม่ชอบนัก แต่ก็ใช่ว่าจะไม่เล่น แต่จะค้นหาข้อมูลที่ชอบมากกว่าเช่นเรื่องเพลง กับเว็บไซต์ของเล่นทศพร กลิ่นหอม. 30 มิถุนายน พ.ศ. 2551. "จัดการชีวิตแบบมาริโอ้",หนังสือพิมพ์กรุงเทพธุรกิจ. และจากการที่ระยะหลังที่ไม่ค่อยมีเวลาว่างจึงหันมาสะสมของเล่นเกี่ยวกับฮิปฮอปแบบจำกัดจำนวนผลิตแทนและสะสมตัวการ์ตูนครอบครัวซิมป์สัน
=== บุคลิกและนิสัย ===
นิสัยของมาริโอ้ มาริโอ้เป็นคนรักธรรมชาติ เพราะคุณพ่อที่เป็นคนชอบอ่านหนังสือและชอบทุกอย่างที่เกี่ยวกับธรรมชาติ จึงทำให้ชอบธรรมชาติเหมือนกัน มาริโอ้เป็นคนค่อนข้างพูดน้อย เป็นคนขี้อาย ไม่ค่อยกล้าพูด กล้าแสดงออก เป็นคนเครียด ๆ ปกติจะเป็นคนคิดมาก อย่างเรื่องข่าวไม่ดี แต่จะเป็นคนที่ค่อนข้างเชื่อมั่นในตัวเองและเป็นคนมองโลกในแง่ดี ตอนเด็กๆ ยังมีนิสัยดื้อเงียบ ถ้าใครบอกว่าไม่ให้ทำอะไรจะชอบแอบทำ อย่างเช่น ถ้าไม่ให้เล่นประทัดก็จะแอบซื้อมาจุด ไม่ให้ขี่จักรยานไปไกลๆ ก็จะขี่ไป และเป็นคนมีโลกส่วนตัวสูง ถ้าไม่รู้จักกันจะมองว่าเป็นคนหยิ่ง จะนั่งเงียบๆ ไม่คุยด้วย แต่ถ้าสนิทด้วย จะพูดทั้งวัน ยังมองข้อเสียตัวเองอีกว่า ชอบเก็บอะไร ๆ ไว้ในใจจนล้น แล้วปล่อยมาทีเดียว ซึ่งก็เรียนรู้ทีหลังว่าจะค่อย ๆ ปล่อยออกมา มาริโอ้พูดถึงตัวเองเรื่องนิสัยส่วนดี อย่างเช่น เป็นคนที่เข้ากับคนง่าย ทำให้ไม่มีปัญหาเวลาทำงาน และเป็นคนพูดจาไพเราะ ส่วนนิสัยที่อยากแก้ไขคือ เป็นคนนอนขี้เซา ชอบตื่นสาย
ชูเกียรติ ศักดิ์วีระกุล ผู้กำกับภาพยนตร์ "รักแห่งสยาม" พูดถึงมาริโอ้ว่า ที่รับเลือกมาริโอ้มาเล่น "รักแห่งสยาม" นอกเหนือจากเรื่องหน้าตาแล้ว "เขามีดีกว่านั้น ดูจากแววตาแล้ว เขาไม่ใช่คนเลื่อนลอย ทำหน้าหล่อไปวันๆ ... เขารักครอบครัว เขาเป็นคนจริงใจ ใสซื่อ เหมือนแก้วน้ำใบใหญ่ ๆ ใส่อะไรลงไปก็ได้" ส่วนผู้กำกับภาพยนตร์เรื่อง "ฝัน-หวาน-อาย-จูบ" ราเชนทร์ ลิ้มตระกูล พูดถึงมาริโอ้ว่า " เขามีความซื่อสัตย์ต่อความคิดของตัวเองมาก ซื่อสัตย์กับคนที่เขาทำงานด้วยมาก ๆ" ข้อมูล "จูบ" thaicinema.org
== ภาพลักษณ์และกับสื่อบันเทิง ==
=== ภาพลักษณ์ ===
ไฟล์:Mario Maurer at book expo 3.jpg|thumb|มาริโอ้ในงานบุ๊กเอกซ์โป 2008
จากกระแสตอบรับที่ดีจากภาพยนตร์เรื่อง "รักแห่งสยาม" ในบทบาทชายรักชาย จึงได้กระแสตอบรับที่ดีเป็นจำนวนมาก มาริโอ้เคยกล่าวว่าแฟนคลับของมาริโอ้ส่วนใหญ่เป็นผู้ชายมากกว่าผู้หญิง มาริโอ้ให้ความเห็นว่า "ก็รู้สึกดีครับ ผมก็ไม่ได้แอนตี้เกย์ หรือกะเทยอยู่แล้ว เค้าก็เป็นคนในสังคมเหมือนกัน มีหัวใจเหมือนกัน ไม่ว่าใครจะชอบผม จะเพศไหนก็ไม่สำคัญ ผมก็ชอบหมดแหละครับ เค้าก็มีความน่ารักในแบบของเค้านะ" มาริโอ้ ดี๊ด๊ารักแห่งสยามแรงปลื้มเป็นขวัญใจชาวเกย์ โดยทีมข่าว INN News 30 พฤศจิกายน 2550 16:44:34 น. แต่ก็มีกระแสตอบรับไม่ดีบ้าง มาริโอ้เล่าว่า ไปเดินตลาดแถวบ้าน เจอคนที่ไม่ชอบบทบาทในภาพยนตร์ พอเดินผ่านไป ก็มีเสียงตะโกนไล่หลังว่า "ไอ้เกย์"
อดีตผู้จัดการส่วนตัวของมาริโอ้ พูดถึงมาริโอ้ว่า "หน้าลูกครึ่งฝรั่ง-จีน ในมุมมองของโมเดลลิ่ง เป็นส่วนผสมที่ค่อนข้างโดนใจวงการบันเทิงบ้านเรา เพราะเป็นแนวหล่อน่ารัก มากกว่าจะเซ็กซี่ฝรั่งจ๋า" และจากภาพลักษณ์ใส ๆ นี้เอง รถยนต์ฮอนด้า แจ๊ส|ฮอนด้า แจ๊ส ใหม่ ซึ่งต้องการกลุ่มเป้าหมายเป็นคนรุ่นใหม่จึงเลือกมาริโอ้เป็นพรีเซนเตอร์ กลุ่มเป้าหมายเป็นกลุ่มคนรุ่นใหม่ที่ใช้รถคันแรกปิยาณี รุ่งรัตน์ธวัชชัย, Jazz ขายในไทยสนุกกว่าที่อื่น Positioning Magazine เมษายน 2551 ซึ่งก่อนหน้านั้นมาริโอ้มาร่วมประชาสัมพันธ์ผลงานแนวฮิปฮอปกับพี่ชาย มาร์โค แต่เนื่องจากอาจขัดต่อภาพลักษณ์ใส ๆ ที่ฮิปฮอปมีภาพลักษณ์เป็น "แบดบอย" และอาจขัดต่อสัญญา ทั้งคู่จึงมิได้โชว์ตัวและออกงานด้วยกันในฐานะ PsyCho & Lil’Mario ในช่วงที่อยู่ในระยะเวลาของสัญญา จับแยกพี่น้องฟ้าสั่งต้องใส "มาริโอ" โนแบดบอย"มาร์โค" ต้องลุยเดี่ยว หนังสือพิมพ์สยามรัฐ 19 มีนาคม 2551
=== มาริโอ้กับสื่อบันเทิง ===
ไฟล์:Mario Maurer receiving award from Seventeen Magazine.jpg|thumb|left|120px|มาริโอ้ รับรางวัลหนุ่มฮ็อตแห่งปี จากนิตยสารเซเวนทีน
ในการจัดอันดับ "โพลดารา" ของ บันเทิงไทยรัฐ เมื่อปลายปี 2550 ซึ่งเป็นการสอบถามจากกลุ่มศิลปิน ดารา นักร้องกว่า 200 คน มาริโอ้ได้รับการลงคะแนนเป็นอันดับ 2 ในหมวด ดาวรุ่งในดวงใจ รองจากเขมนิจ จามิกรณ์ มาตามนัดอีกครั้งสำหรับ “โพลดารา” ตรงเวลาพอดิบพอดี “วันปีใหม่” ต่อมาในการจัดอันดับโพลดาราปี 2551 ได้รับดาวรุ่งในดวงใจเป็นที่ 1 ได้คะแนน 36.0% โพลดารา zubzip.com ในวันหนังไทย ประจำปี พ.ศ. 2551 ที่มีการประกาศรางวัลสุดสุดแห่งปี 2550 มาริโอ้ได้รางวัลดาราชายหน้าใหม่ที่มาแรงแบบสุด ๆ สุดสุดของหนังไทย ประจำปี 2550 thaicinema.org ในการจัดรางวัลสยามดารา สตาร์ ปาร์ตี้ 2008 ของหนังสือพิมพ์สยามดารา ยังได้รับรางวัลดาวรุ่งมาแรงชายอีกด้วย รางวัล “สยามดารา สตาร์ ปาร์ตี้ 2008”ในโอกาสหนังสือพิมพ์สยามดาราฉลองก้าวเข้าสู่ปีที่ 4 innnews.co.th ในงานประกาศผลรางวัลทีนชอยส์อวอร์ดสของ "นิตยสารเซเวนทีน" ที่จัดขึ้นเมื่อวันที่ 26 ตุลาคม พ.ศ. 2551 มาริโอ้ได้รับรางวัล หนุ่มฮ๊อตแห่งปี “ลำโพงข่าว” เจ้าเก่า เข้าเวรรายงานข่าวคราวในแวดวงบันเทิงเหมือนเช่นเคย dailynews.co.th และเนื่องจากการถ่ายตามนิตยสารอย่างมากมาย ทำให้ได้รับรางวัล The Most Popular Magazine Cover สำหรับนายแบบและนางแบบที่ขึ้นปกนิตยสาร และได้รับความนิยมมากที่สุดตลอดระยะเวลา 3 ปี จัดขึ้นโดยสมาคมนิตยสารแห่งประเทศไทย สมาคมนิตยสารแห่งประเทศไทย เปิดตัวโครงการ Magazine Gallery sanook.com ต่อมาในปี 2009 ได้รับรางวัลหนุ่มเซ็กซี่ในงานมอบรางวัล In Young Generation Choice 2009 ในปี พ.ศ. 2555 ในงานประกาศรางวัลเมขลา ครั้งที่ 24 ได้รับรางวัลต่อต้านยาเสพติด ฝ่ายชาย ประกาศผลรางวัลเมขลา ครั้งที่ 24 sanook.com
== กิจกรรม ==
ไฟล์:Mario Maurer interviewing No Tobacco Day.jpg|thumb|150px|มาริโอ้ ให้สัมภาษณ์ รณรงค์ในวันงดสูบบุหรี่โลก ที่มาบุญครอง
=== การรณรงค์และกิจกรรมการส่งเสริม ===
ในวันงดสูบบุหรี่โลก ประจำปี พ.ศ. 2551 ซึ่งจัดโดย กรมควบคุมโรค กระทรวงสาธารณสุข มาริโอ้ได้รับเลือกเป็นพรีเซนเตอร์รณรงค์โครงการนี้ 'มาริโอ้' ปลื้มควง'กระแต'ได้รับเลือกเป็นพรีเซ็นเตอร์ ร่วมรณรงค์ "วันงดสูบบุหรี่" 31 พ.ค.นี้ INN News และยังเป็นพรีเซนเตอร์ต่อต้านยาเสพติดให้กับทางสำนักงานคณะกรรมการป้องกันและปราบปรามยาเสพติด "มาริโอ้" โต้ข่าวกิ๊ก "อั้ม" มั่ว พร้อมวอนแฟนเลิกแอนตี้ "กุ๊บกิ๊บ" โดย ผู้จัดการออนไลน์ 18 มิถุนายน 2551 22:42 น. บี้และมาริโอ้ นำทีมดาราต้านยาเสพติด สำนักข่าวไทย ที่จัดกิจกรรมรณรงค์ประชาสัมพันธ์ ภายใต้ชื่อกิจกรรม “ทำความดี ตามคำพ่อ” โดยน้อมนำพระราชดำรัสของพระบาทสมเด็จพระเจ้าอยู่หัว ที่พระราชทานไว้ในโอกาสต่างๆ 5 คำสอนคือ ความพอดี, ความเพียร, การเอาชนะใจตน, ความซื่อสัตย์ และหนังสือเป็นออมสิน โดยมาริโอ้ เป็นตัวแทนของ “ความซื่อสัตย์” สำนักงาน ป.ป.ส. เปิดตัว ๕ พรีเซนเตอร์ ทำความดี ตามคำพ่อเนื่องในวันต่อต้านยาเสพติด ๒๖ มิถุนายน
ในวันวิทยาศาสตร์แห่งชาติ ประจำปี พ.ศ. 2551 สำหรับการจัดงาน “มหกรรมวิทยาศาสตร์และเทคโนโลยีแห่งชาติ ประจำปี 2551” ภายใต้แนวคิด “วิทยาศาสตร์ สร้างชาติ สร้างอนาคต” จัดโดยกระทรวงวิทยาศาสตร์และเทคโนโลยี มาริโอ้เป็นพรีเซนเตอร์ให้กับงานนี้ร่วมกับศิรพันธ์ วัฒนจินดา ในงานครั้งนี้ ข่าวมหกรรมวิทยาศาสตร์และเทคโนโลยีแห่งชาติ ประจำปี 2551 กลุ่มงานประชาสัมพันธ์ สำนักงานปลัดกระทรวงวิทยาศาสตร์และเทคโนโลยี
== ผลงาน ==
มาริโอ้เริ่มเข้าสู่วงการด้วยการถ่ายแบบตามนิตยสาร โดยเริ่มถ่ายจากนิตยสารเดอะบอย และมีผลงานภาพยนตร์โฆษณามากกว่า 30 เรื่อง มีผลงานถ่ายมิวสิกวิดีโออีกหลายตัว และมีผลงานภาพยนตร์เริ่มจากภาพยนตร์เรื่อง "รักแห่งสยาม" รวมทั้งมีละครเรื่องแรกคือ หมู่ 7 เด็ดสาระตี่ และอีกเรื่องคือ กลิ้งไว้ก่อน พ่อสอนไว้ ทางช่อง 7 สี รวมทั้งผลงานเพลงร่วมกับพี่ชาย และ ยังมีนางเอกคู่ขวัญ คือ ณฐพร เตมีรักษ์ ซึ่งเคยเล่นละครคู่กันจนมีชื่อเสียง ได้แก่ "เพลิงทระนง" ปี 2554 "รอยรักหักเหลี่ยมตะวัน" ปี 2557 และ ในวันที่ฝนพร่างพราย ปี 2567
=== ภาพยนตร์ ===
| class="wikitable"
|-
! ปี !! ชื่อ !! บทบาท !! หมายเหตุ
|-
| 2550 || "รักแห่งสยาม"|| โต้ง|| ภาพยนตร์เรื่องแรกของมาริโอ้
|-
| rowspan = "2" | 2551 ||"เฟรนด์ชิพ เธอกับฉัน"|| สิงหา ||
|-
|"ฝัน-หวาน-อาย-จูบ" || หมี|| ตอน "จูบ"
|-
| 2552 || "บุปผาราตรี 3.1" "บุปผาราตรี 3.2"|| หรั่ง||
|-
| rowspan = "5" | 2553|| "สาระแนสิบล้อ" || เอก||
|-
| "สิ่งเล็กๆ ที่เรียกว่า...รัก" || โชน ||
|-
| "ชั่วฟ้าดินสลาย (ภาพยนตร์ พ.ศ. 2553)|ชั่วฟ้าดินสลาย" || องครักษ์ || นักแสดงรับเชิญ
|-
|"ชิงหมาเถิด"|| อาร์ท||
|-
|"สาระแนเห็นผี"|| โด้ ||
|-
| rowspan = "2" | 2554 ||"อุโมงค์ผาเมือง"|| อานนทภิกขุ ||
|-
| "บางกอกกังฟู"|| นา ||
|-
| rowspan = "5" | 2555 ||"เพื่อนกันจนวันตาย"|| กัน ||
|-
|"Love on That Day"|| นักมวยหนุ่ม || ภาพยนตร์จีน
|-
|"จัน ดารา ปฐมบท" || จัน วิสนันท์ (จัน ดารา)||
|-
|"รักสุดทีน"|| เอกชัย (ถึงใจ) ||
|-
|"มหัศจรรย์รักกับสิ่งเล็ก ๆ" || มาร์คัส แฮนสัน || ภาพยนตร์ฟิลิปปินส์
|-
| rowspan = "2" | 2556 ||"จัน ดารา ปัจฉิมบท"||จัน วิสนันท์ (จัน ดารา)||
|-
|"พี่มากพระโขนง" || พี่มาก (พี่มาร์ค)|| เป็นภาพยนตร์ที่รายชื่อภาพยนตร์ไทยที่ทำเงินสูงสุดในประเทศไทย|ทำเงินสูงสุดในประเทศไทย
|-
| rowspan = "1" | 2559 ||"Take Me Home สุขสันต์วันกลับบ้าน"||แทน ||
|-
| rowspan = "1" | 2560 ||"สาระแน เลิฟยูววว"|| มาริโอ้ เมาเร่อ ||
|-
| rowspan = "1" | 2562 || "ขุนแผน ฟ้าฟื้น"|| แก้ว ||
|-
| rowspan = "1" | 2563 ||"Low Season สุขสันต์วันโสด"|| พุธ ||
|-
| rowspan = "1" | 2565 ||" เอไอหัวใจโอเวอร์โหลด "|| บ๊อบบี้ ||
|-
|2566
|ขุนพันธ์ 3
|เสือมเหศวร
|ออกฉายวันที่ 2 มีนาคม
|
=== ละครโทรทัศน์ ===
=== อัลบั้มเพลง ===
* "PsyCho & Lil’Mario: Dem Crazy Boyz" ในนามศิลปิน PsyCho & Lil’Mario
=== เพลง ===
* "อุ่นใจ" ร้องร่วมกับ ปริญ สุภารัตน์, ปกรณ์ ฉัตรบริรักษ์, ภูภูมิ พงศ์ภาณุ เนื่องในโครงการ 4+1 แชนแนลทรี ซูเปอร์สตาร์
* "ขอมือเธอหน่อย" ร้องร่วมกับ ณัฏฐพงษ์ ชาติพงศ์, พงศธร จงวิลาส, อัฒรุต คงราศรี และ กันตพัฒน์ สีดา อัลบั้มเพลงประกอบภาพยนตร์ "พี่มาก..พระโขนง"
* "Happy Birthday ช่อง 3" ร้องร่วมกับ ชาลิดา วิจิตรวงศ์ทอง
* "กลัวจะเผลอรักเธอไปสักวัน" ร้องร่วมกับ จรินทร์พร จุนเกียรติ อัลบั้มเพลงประกอบละคร "บัลลังก์ดอกไม้"
* "ขอบคุณ" (Acoustic Version) อัลบั้มเพลงประกอบละคร "บัลลังก์ดอกไม้"
===คอนเสิร์ต===
* 4+1 แชนแนลทรี ซูเปอร์สตาร์ (2555)
* กีฟมีไฟว์ : คอนเสิร์ตเกรดเอ (2557)
* Star Theque GTH 11 ปีแสงคอนเสิร์ต (2558)
* LOVE IS IN THE AIR : CHANNEL3 CHARITY CONCERT (2560)
== รางวัล ==
=== ภาพยนตร์ ===
| class="wikitable"
! width="60" | ปี
! รางวัล
! สาขา
! ผล
! ภาพยนตร์
|-
| rowspan = "6" | 2551 || รางวัลเอเชียนฟิล์ม || นักแสดงสมทบชายยอดเยี่ยม || style="background: #ffdddd" | เสนอชื่อเข้าชิง || rowspan="6" | "รักแห่งสยาม"
|-
| รางวัลสตาร์พิคส์ ครั้งที่ 5 ประจำปี พ.ศ. 2550|สตาร์พิกส์อวอร์ด || นักแสดงนำชายยอดเยี่ยม || style="background: #ddffdd" | ได้รับรางวัล STARPICS THAI FILMS AWARDS # 5 (๒๕๕๐) thaicinema.org
|-
| รางวัลชมรมวิจารณ์บันเทิง || นักแสดงนำชายยอดเยี่ยม || style="background: #ffdddd" | เสนอชื่อเข้าชิง ผลรางวัลชมรมวิจารณ์บันเทิง ครั้งที่ 16 ประจำปี 2550 popcornmag.com
|-
| เฉลิมไทยอวอร์ด || นักแสดงชายในบทนำจากภาพยนตร์ไทยแห่งปี || style="background: #ffdddd" | เสนอชื่อเข้าชิง สรุปผลรางวัล เฉลิมไทยอวอร์ด ครั้ง ที่ ๕ พันทิป.คอม
|-
| สตาร์เอนเตอร์เทนเมนต์อวอร์ดส || ผู้แสดงนำชายยอดเยี่ยม || style="background: #ffdddd" | เสนอชื่อเข้าชิง
|-
| เทศกาลหนังซิเนมะนิลา || นักแสดงชายยอดเยี่ยม || style="background: #ddffdd" | ได้รับรางวัล
|-
| rowspan = "1" | 2552 || ท็อปอวอร์ด 2008 || ดาวรุ่งชายยอดเยี่ยม สาขาภาพยนตร์ || style="background: #ddffdd" | ได้รับรางวัล || rowspan="1" | "เฟรนด์ชิพ เธอกับฉัน"
|-
| rowspan = "2" | 2553 || ท็อปอวอร์ด 2009 || ดารานำชายยอดเยี่ยม สาขาภาพยนตร์ || style="background: #ffdddd" | เสนอชื่อเข้าชิง || rowspan="2" | "บุผผาราตรี 3.1"
|-
| สุดสัปดาห์อวอร์ด 2010|| นักแสดงชายยอดนิยม || style="background: #ffdddd" | เสนอชื่อเข้าชิง
|-
| rowspan = "1" | 2554 || ท็อปอวอร์ด 2010 || ดารานำชายยอดเยี่ยม สาขาภาพยนตร์ || style="background: #ddffdd" | ได้รับรางวัล || rowspan="1" | "สิ่งเล็กเล็กที่เรียกว่า...รัก"
|-
| rowspan = "4" | 2555 || รางวัลเอเชียนฟิล์ม || นักแสดงสมทบชายยอดเยี่ยม || style="background: #ffdddd" | เสนอชื่อเข้าชิง หนังไทยชิง 3 รางวัลที่ Asian Film Awards .thaicinema.org || rowspan="1" | "อุโมงค์ผาเมือง"
|-
| ท็อปอวอร์ด 2012 || ดารานำชายยอดเยี่ยม สาขาภาพยนตร์ || style="background: #ffdddd" | เสนอชื่อเข้าชิง “แรงเงา” ช่อง 3 กวาดเรียบ “ท็อป อวอร์ดส์ 2012” โดย ASTVผู้จัดการออนไลน์ || rowspan="2" | "จันดารา ปฐมบท"
|-
| รางวัลไนน์เอ็นเตอร์เทน อวอร์ดส์ ครั้งที่ 6|ไนน์เอ็นเตอร์เทน อวอร์ด ครั้งที่ 6 || นักแสดงชายแห่งปี || style="background: #ffdddd" | เสนอชื่อเข้าชิง
|-
| รางวัลทีซีซีทีวี || ศิลปินไทยยอดนิยมขวัญใจชาวจีน || style="background: #ddffdd" | ได้รับรางวัล ||
|-
| rowspan = "4" | 2556 || rowspan = "2" | เกิด อวอร์ด ครั้งที่ 2 || คู่เกิด || style="background: #ffdddd" | เสนอชื่อเข้าชิง || rowspan ="6" | "พี่มาก..พระโขนง"
|-
| เกิดอวอร์ดแห่งปี || style="background: #ddffdd" | ได้รับรางวัล
|-
| สยามดารา สตาร์ส อวอร์ดส์ 2013 || นักแสดงนำชายยอดเยี่ยม สาขาภาพยนตร์ || style="background: #ddffdd" | ได้รับรางวัล
|-
| เซเวนทีนชอยส์อวอร์ดส 2013 || หนุ่มฮอตแห่งปี || style="background: #ddffdd" | ได้รับรางวัล
|-
| rowspan = "4" | 2557 || รางวัลสตาร์พิคส์ ครั้งที่ 11 ประจำปี พ.ศ. 2556|สตาร์พิกส์อวอร์ด || นักแสดงนำชายยอดเยี่ยม || style="background: #ffdddd" | เสนอชื่อเข้าชิง
|-
| รางวัลภาพยนตร์ไทย ชมรมวิจารณ์บันเทิง ครั้งที่ 22|รางวัลชมรมวิจารณ์บันเทิง || นักแสดงนำชายยอดเยี่ยม || style="background: #ffdddd" | เสนอชื่อเข้าชิง
|-
| รางวัลไนน์เอ็นเตอร์เทน อวอร์ดส์ ครั้งที่ 7|ไนน์เอ็นเตอร์เทน อวอร์ดส์ ครั้งที่ 7 || นักแสดงชายแห่งปี || style="background: #ddffdd" | ได้รับรางวัล || "จัน ดารา (ภาพยนตร์ทวิภาค)|จัน ดารา ปัจฉิม"
|-
| ดาราเดลี่ เดอะเกรท อวอร์ด ครั้งที่ 3 || ดารานำชาย สาขาภาพยนตร์ที่สุดแห่งปี || style="background: #ddffdd" | ได้รับรางวัล || "พี่มาก..พระโขนง"
|-
| rowspan = "1" | 2560 || รางวัลสตาร์พิคส์ ครั้งที่ 14 ประจำปี พ.ศ. 2559|สตาร์พิกส์อวอร์ด || นักแสดงนำชายยอดเยี่ยม || style="background: #ffdddd" | เสนอชื่อเข้าชิง || "Take Me Home สุขสันต์วันกลับบ้าน"
|-
|
=== ละครโทรทัศน์ ===
== อ้างอิง ==
== แหล่งข้อมูลอื่น ==
*
*
*
*
*

หมวดหมู่:ชาวไทยเชื้อสายเยอรมัน
หมวดหมู่:ชาวไทยเชื้อสายจีน
หมวดหมู่:คริสต์ศาสนิกชนนิกายโรมันคาทอลิกชาวไทย
หมวดหมู่:นายแบบไทย
หมวดหมู่:นักแสดงชายชาวไทย
หมวดหมู่:นักแสดงละครโทรทัศน์ชายชาวไทย
หมวดหมู่:นักแสดงภาพยนตร์ชายชาวไทย
หมวดหมู่:นักแสดงชายชาวไทยในศตวรรษที่ 21
หมวดหมู่:ผู้มีชื่อเสียงทางโทรทัศน์ชาวไทย
หมวดหมู่:นักแสดงสังกัดช่อง 3
หมวดหมู่:ยูทูบเบอร์ชาวไทย
หมวดหมู่:รักแห่งสยาม
หมวดหมู่:บุคคลจากโรงเรียนเซนต์ดอมินิก
หมวดหมู่:บุคคลจากคณะศิลปศาสตร์ มหาวิทยาลัยเกริก
หมวดหมู่:บุคคลจากวิทยาลัยสื่อสารการเมือง มหาวิทยาลัยเกริก